Hebron-Ben Nevis oil field

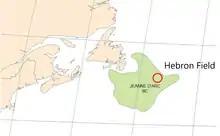
Hebron oil field location

The Hebron Oil field formed as result of the early Mesozoic break up Pangea. Prior to break up the Iberian Peninsula was connected to what is now Newfoundland. At the break up a passive rift margin formed due to the creation of the Atlantic Ocean. Three major phases of Mesozoic Rifting phases occurred that affected the formation of the Hebron Oil field and Jeanne d'Arc Basin.